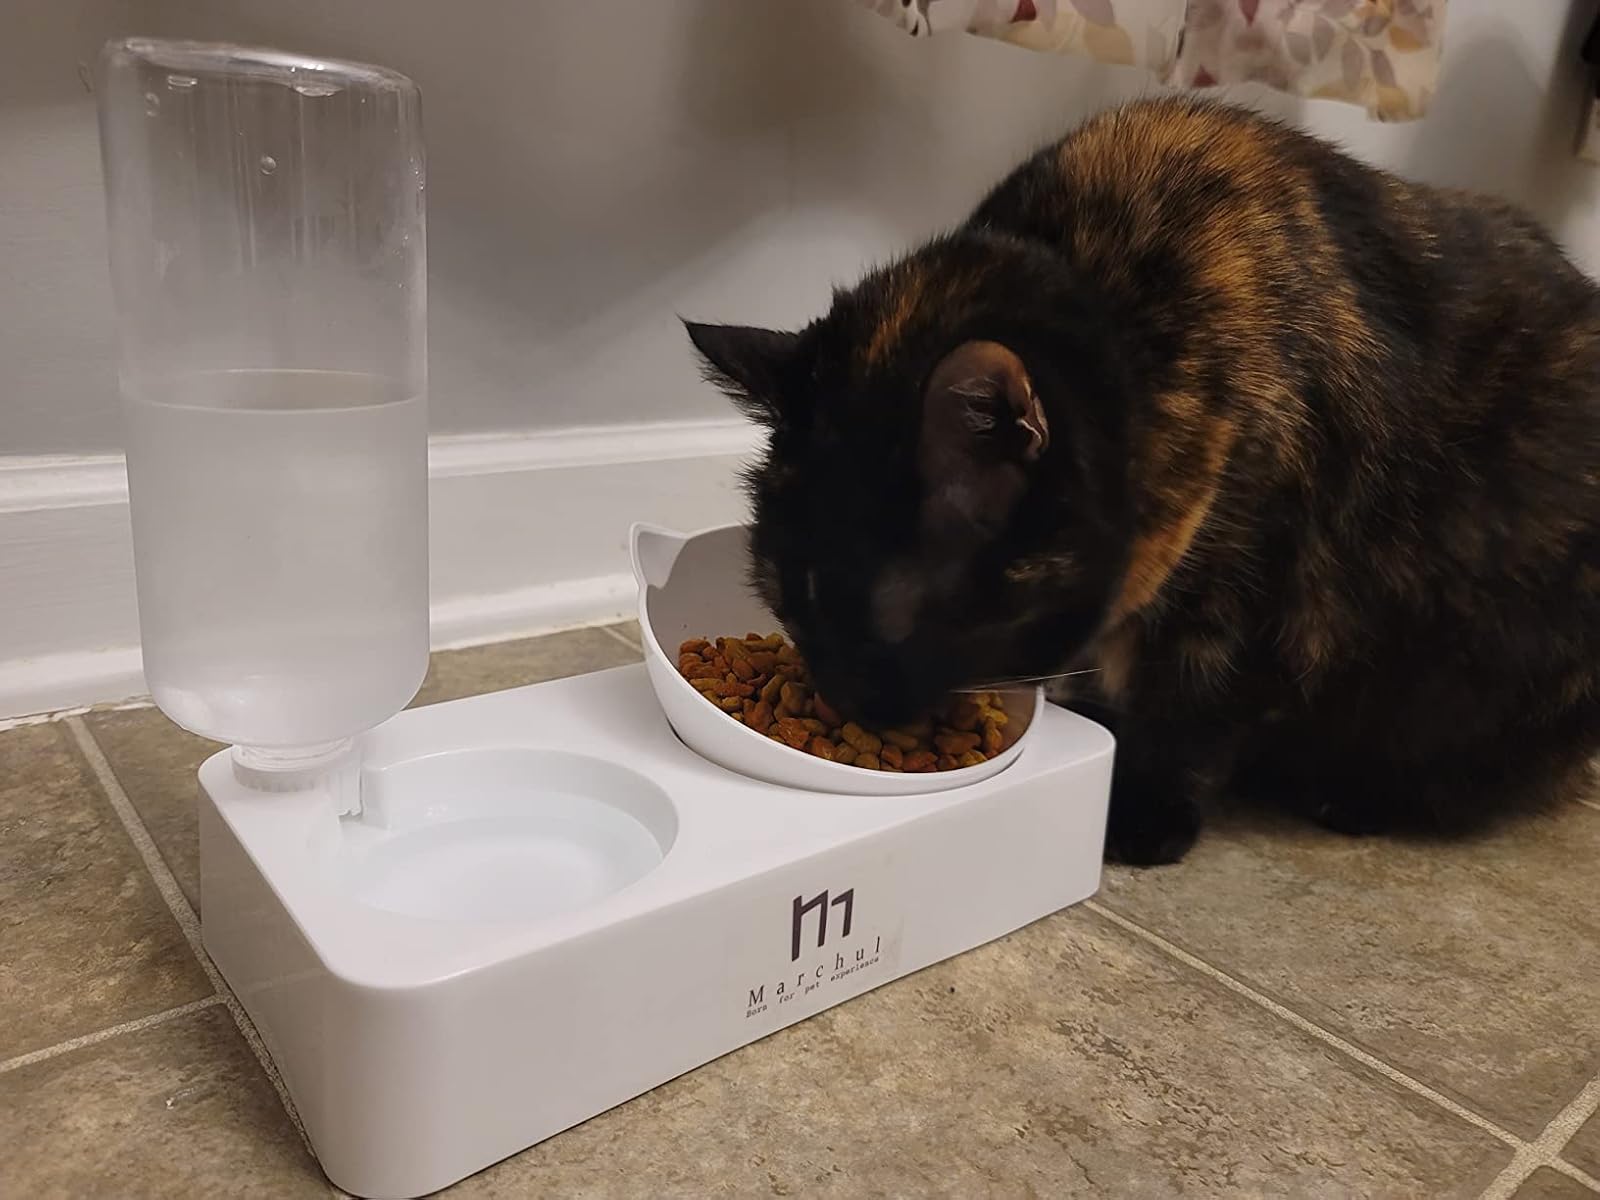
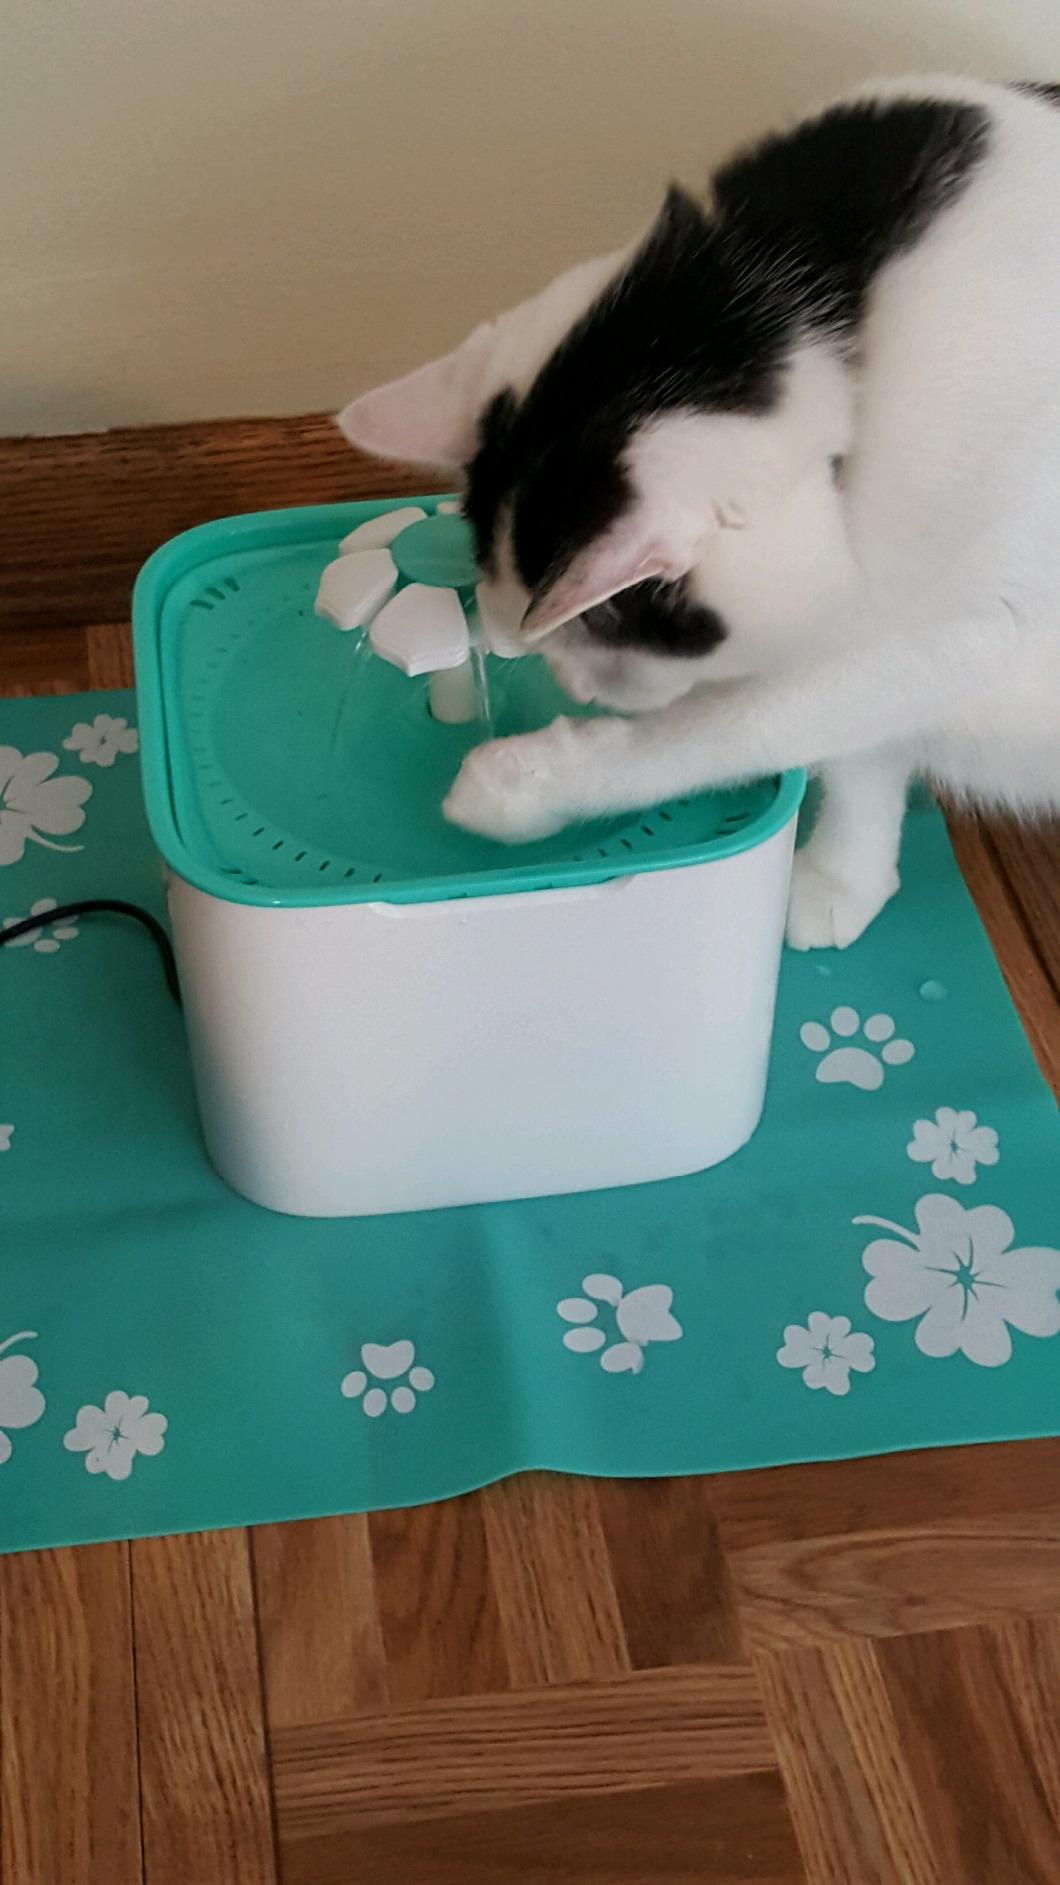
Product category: items_bowl
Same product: no